Minotaurasaurus

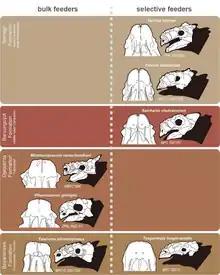
Snout morphology and diet of Mongolian ankylosaurids; "M. ramachandrani" in left

"Minotaurasaurus" was, like other Mongolian ankylosaurines, herbivorous and a low-level bulk feeder based on its sub-rectangular broad muzzle. Instead of oral processing, ankylosaurids living in dry environments such as "Minotaurasaurus" may have relied more on hindgut fermentation for digestion or, alternatively, consumed succulent plants that did not require complex chewing. These ankylosaurids may have also been restricted to simple orthal pulping and might have had to deal with more grit during feeding compared to ankylosaurs that lived in tropical to subtropical climates, as indicated by the microwear pits. Park "et al." (2021) suggested that there was a shift from bulk feeding to selective feeding in Mongolian ankylosaurines during the Campanian and Maastrichtian stages which may have either been caused by the change in habitat, as the climate changed from semi-arid and arid to humid, or interspecific competition with saurolophine hadrosaurids that immigrated from North America to Central Asia during the Campanian stage.